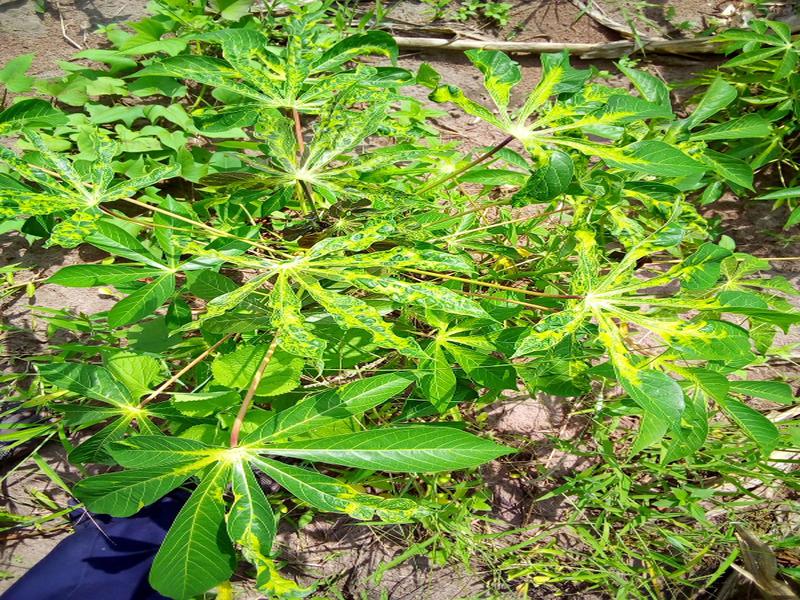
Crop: cassava
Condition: mosaic_disease